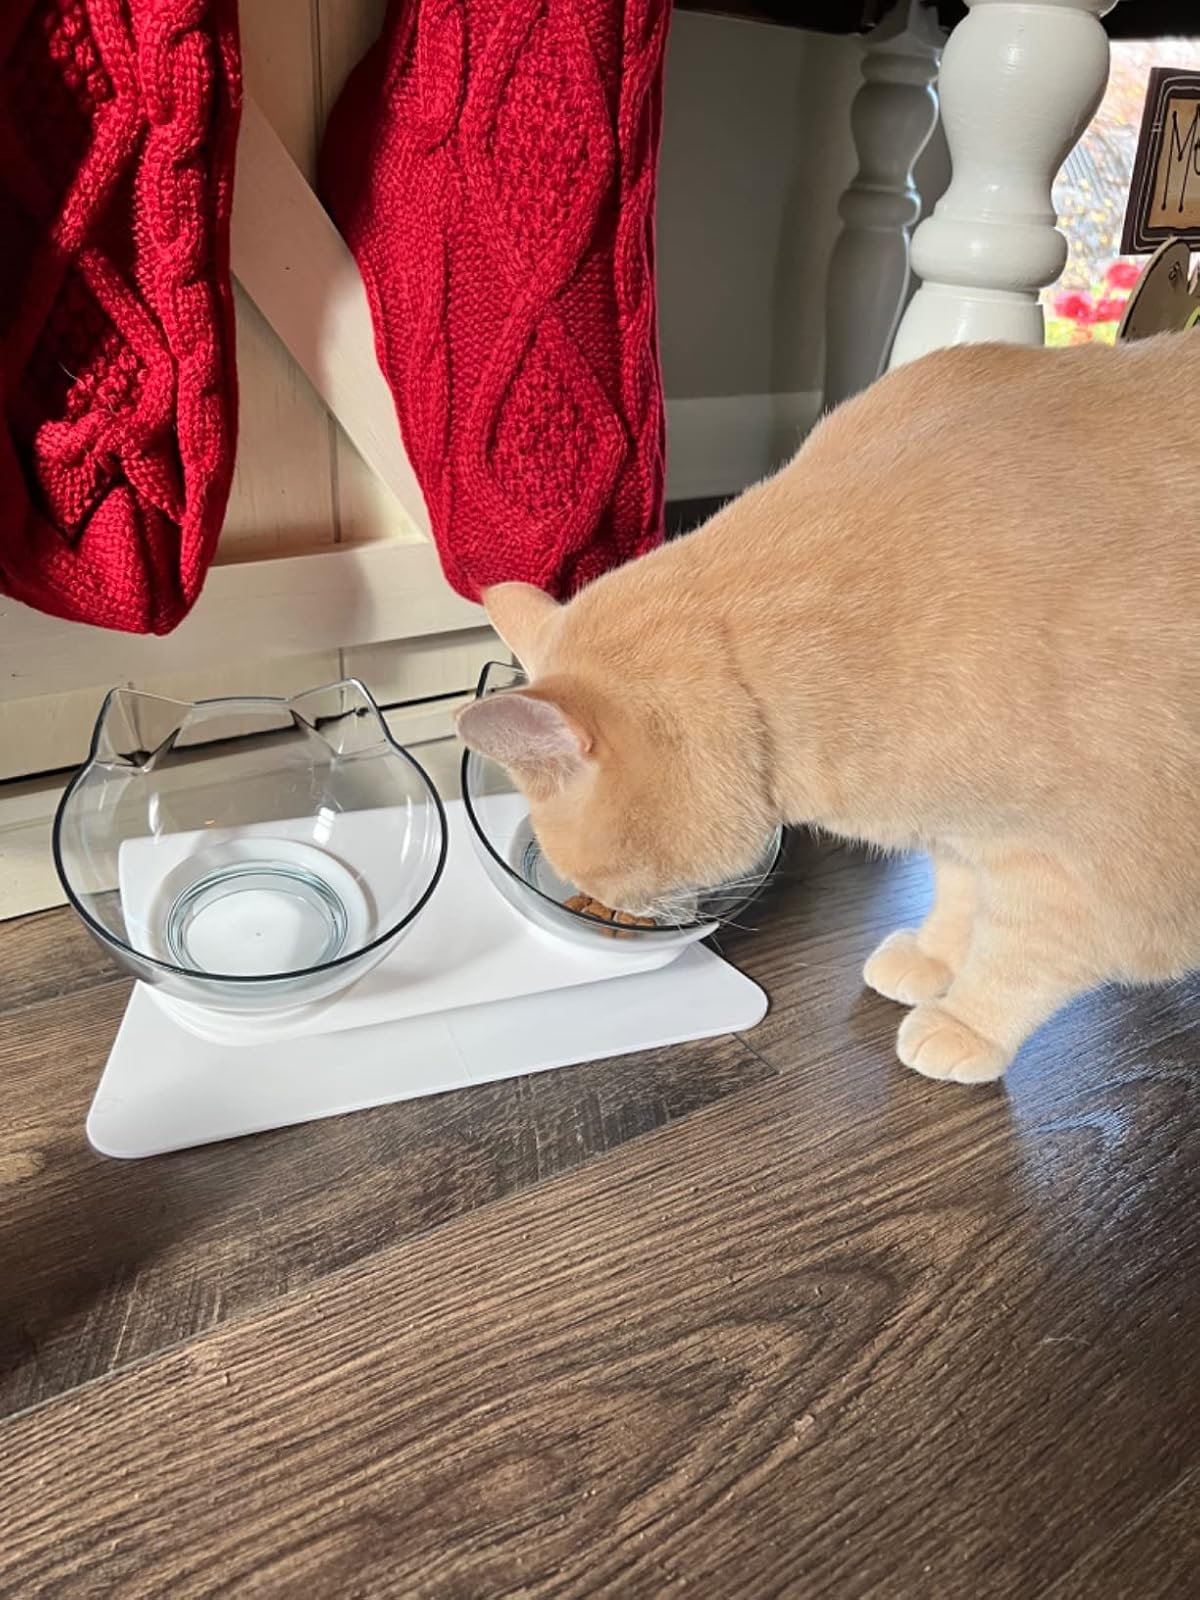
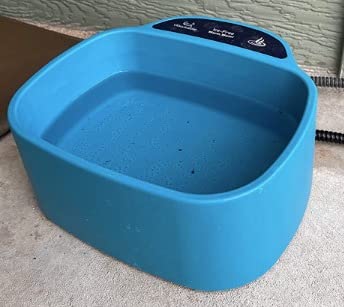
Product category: items_bowl
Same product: no